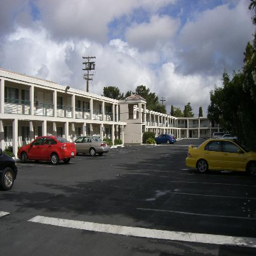
a view of the parking lot